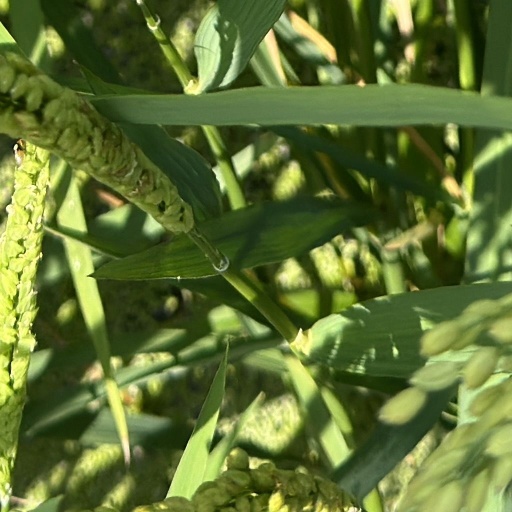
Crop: rice